Cotabato City

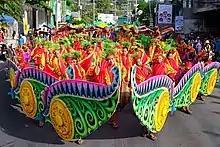
2018 Kuyog street dancing competition

Cotabato City ranks as the third highest in bank deposits in Mindanao, totaling Php 88.66 billion as of June 30, 2021, attributable to robust economic activity. Recognizing the city's significance, the Bangko Sentral ng Pilipinas established its Central Mindanao branch within Cotabato City.